Anti–Corn Law League

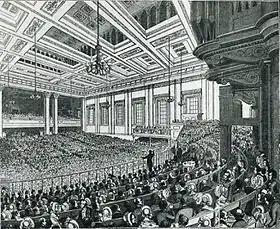
A meeting of the Anti–Corn Law League in Exeter Hall in 1846

The Anti–Corn Law League was a successful political movement in Great Britain aimed at the abolition of the unpopular Corn Laws, which protected landowners’ interests by levying taxes on imported wheat, thus raising the price of bread at a time when factory-owners were trying to cut wages. The League was a middle-class nationwide organisation that held many well-attended rallies on the premise that a crusade was needed to convince parliament to repeal the corn laws. Its long-term goals included the removal of feudal privileges, which it denounced as impeding progress, lowering economic well-being, and restricting freedom.